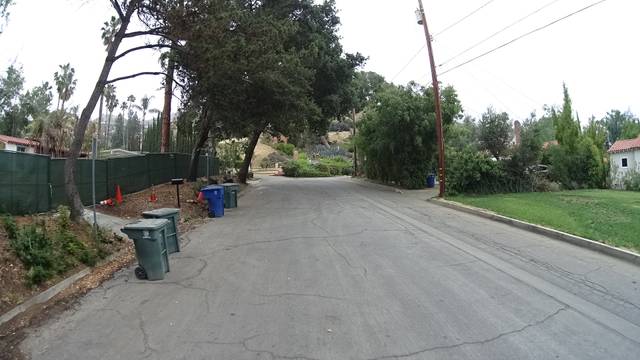
Region: Mexico
Coordinates: 34.191, -118.293